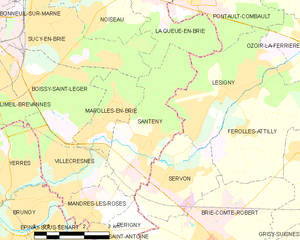
Carte des communes françaises Santeny